Running in Ancient Greece

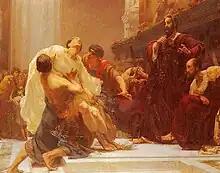
"The Death of Ladas, The Greek Runner, Who Died When Receiving the Crown of Victory in the Temple of Olympia" by George Murray, 1899.

The Ancient Olympic Games involved well-trained warriors competing in a variety of events. The warriors did not have any specialized training for the Olympics. Each "polis" in ancient Greece had its training program for soldiers, which was the only preparation they had. However, to train for war, the ancient Greeks would exercise the whole body, which is a principle that many later ancient Greek athletes lived by. The first Olympians believed that to have a harmonious body, the entire body must be trained, which would result in fierce warriors and strong athletes. Aristotle later said that the training of the whole body infuses it with courage (Stefanović et al. 113).